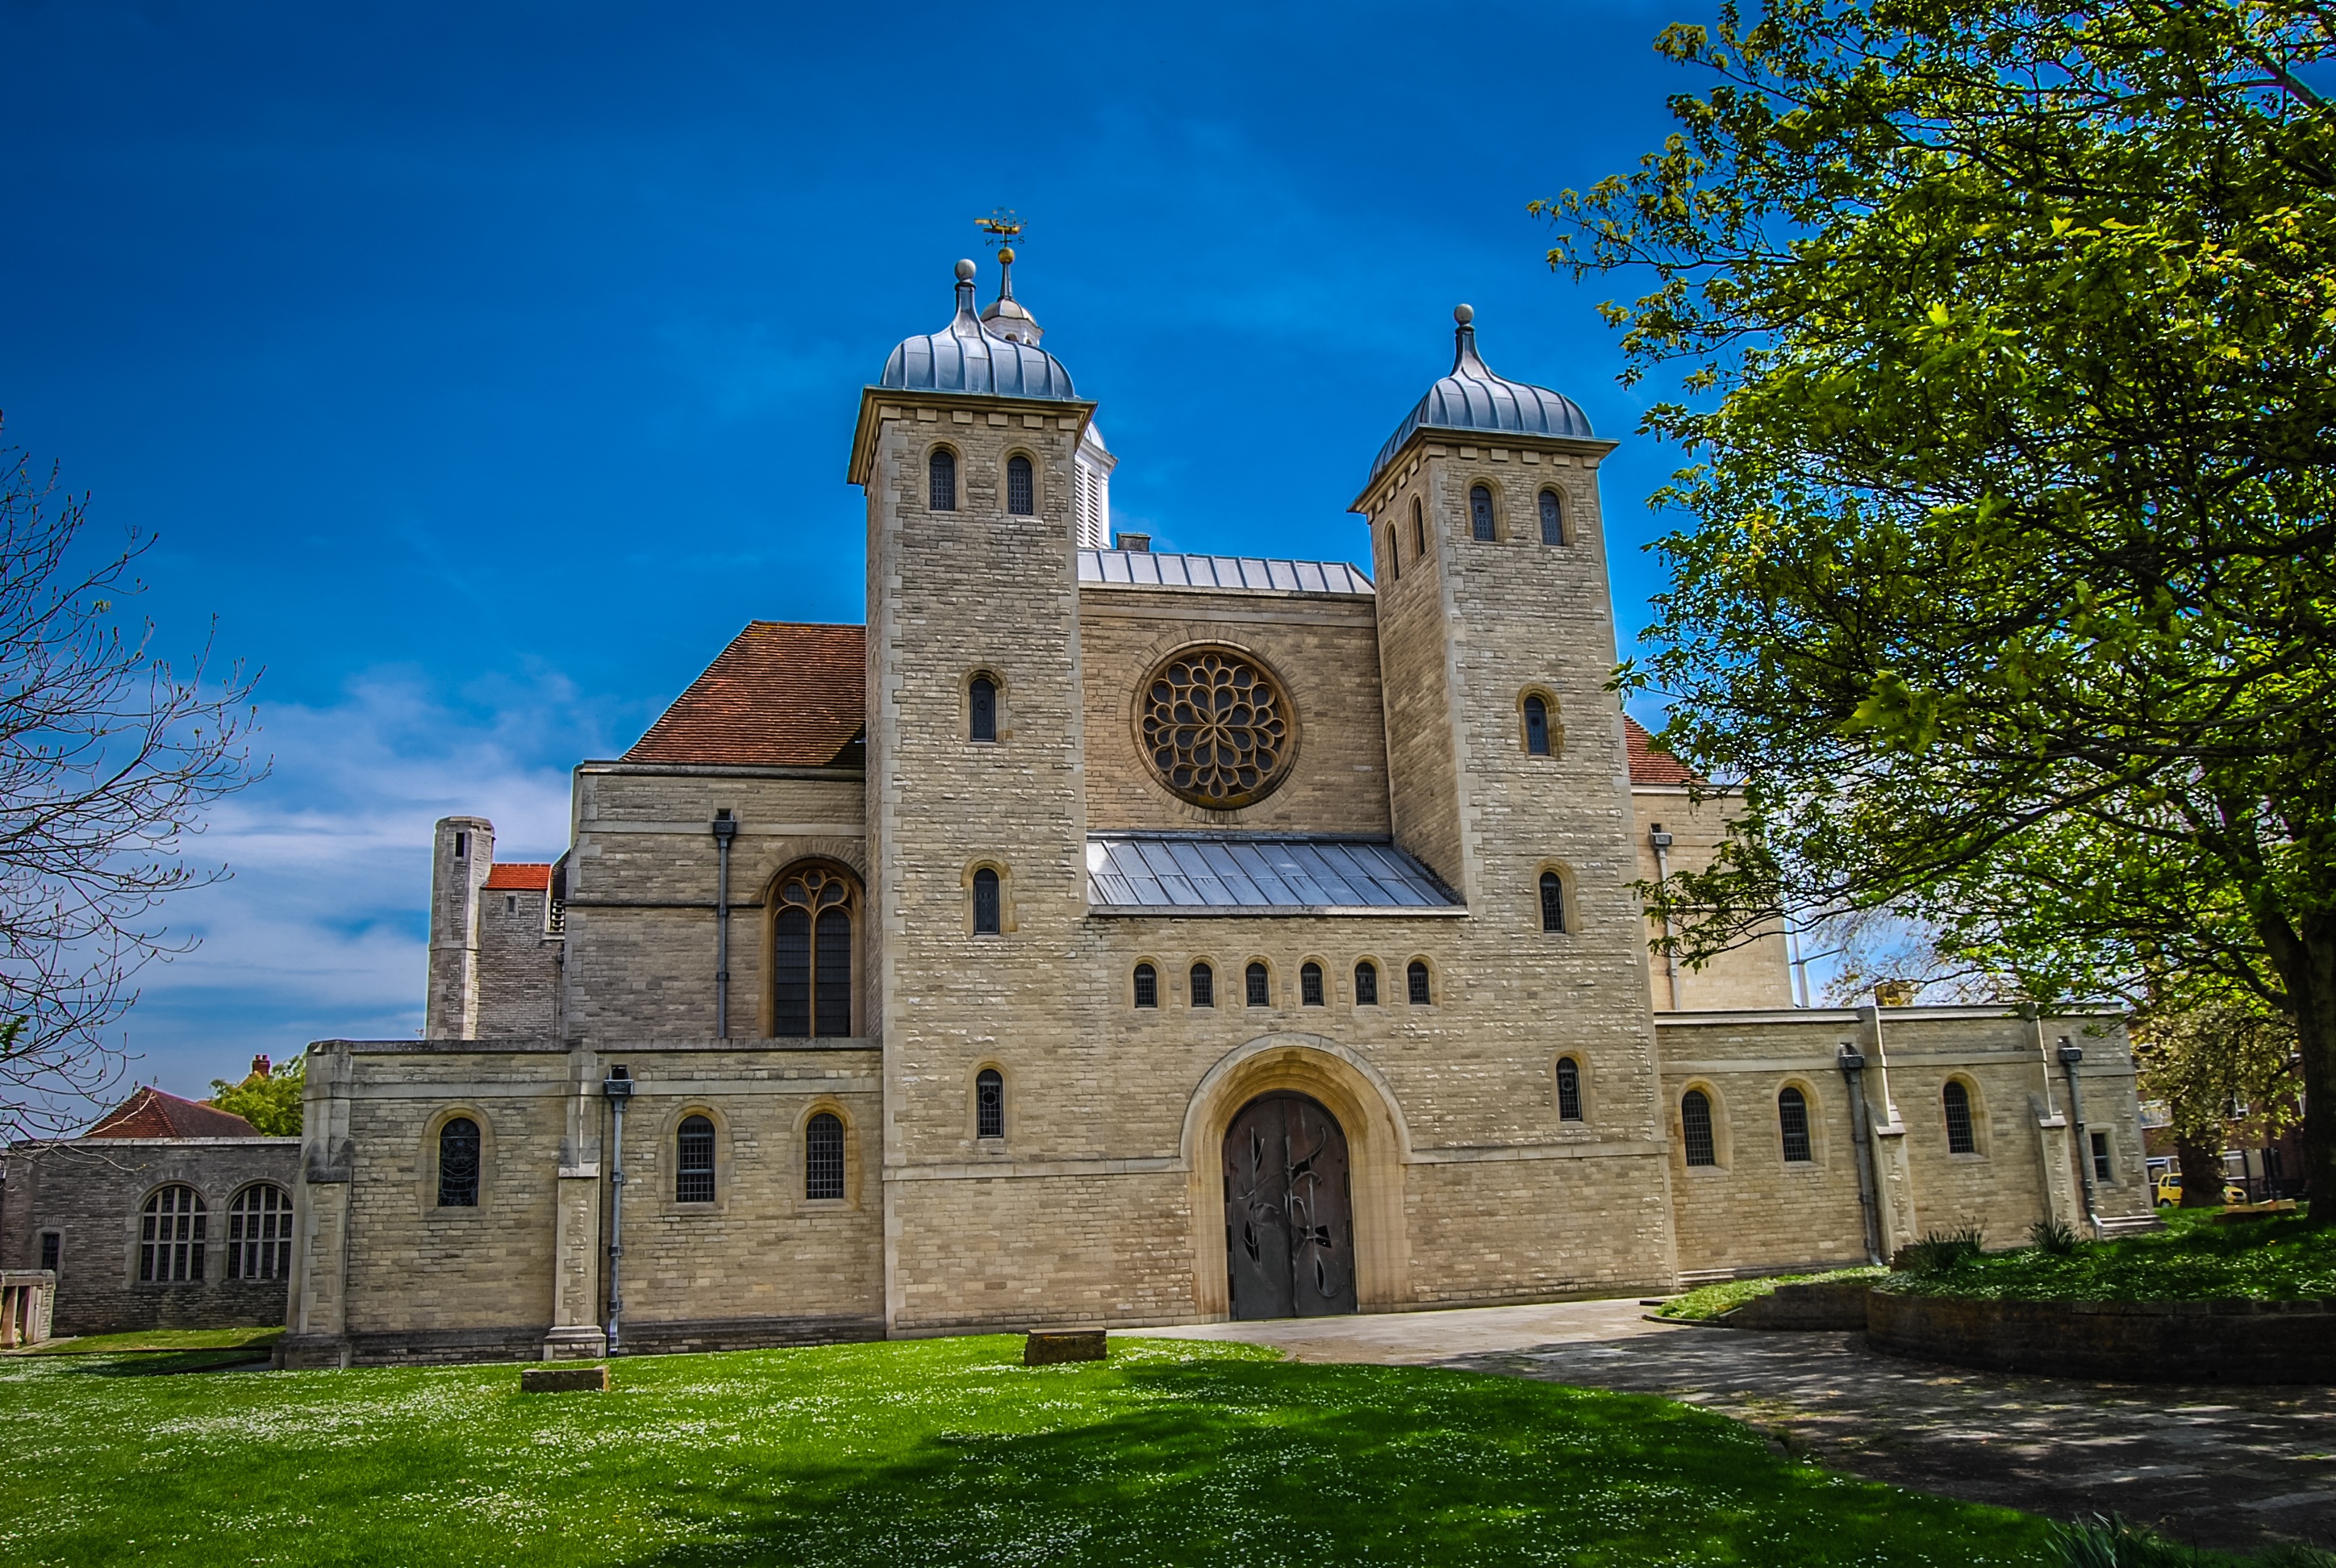
tree, architecture, building, chateau, tower, religion, church, chapel, exterior, place of worship, historic building, outdoors, uk, catholic, memorial, monastery, estate, century, hampshire, stately home, spanish missions in california, portsmouth cathedral